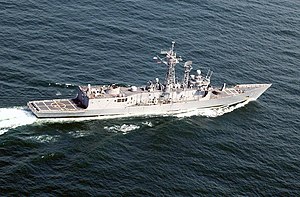
Oliver Hazard Perry-klassen / Teknik / Skrog
USS Reuben James under Operation Enduring Freedom
Oliver Hazard Perry-klassen er en fregatklasse bygget og udviklet til United States Navy. Klassen var et billigt design og blev produceret i et stort antal under den kolde krig. Klassen har også vist sig som en eksportsucces med tre flåder der har bygget enheder af klassen på licens og yderligere fire der har købt brugte enheder fra den amerikanske flåde.